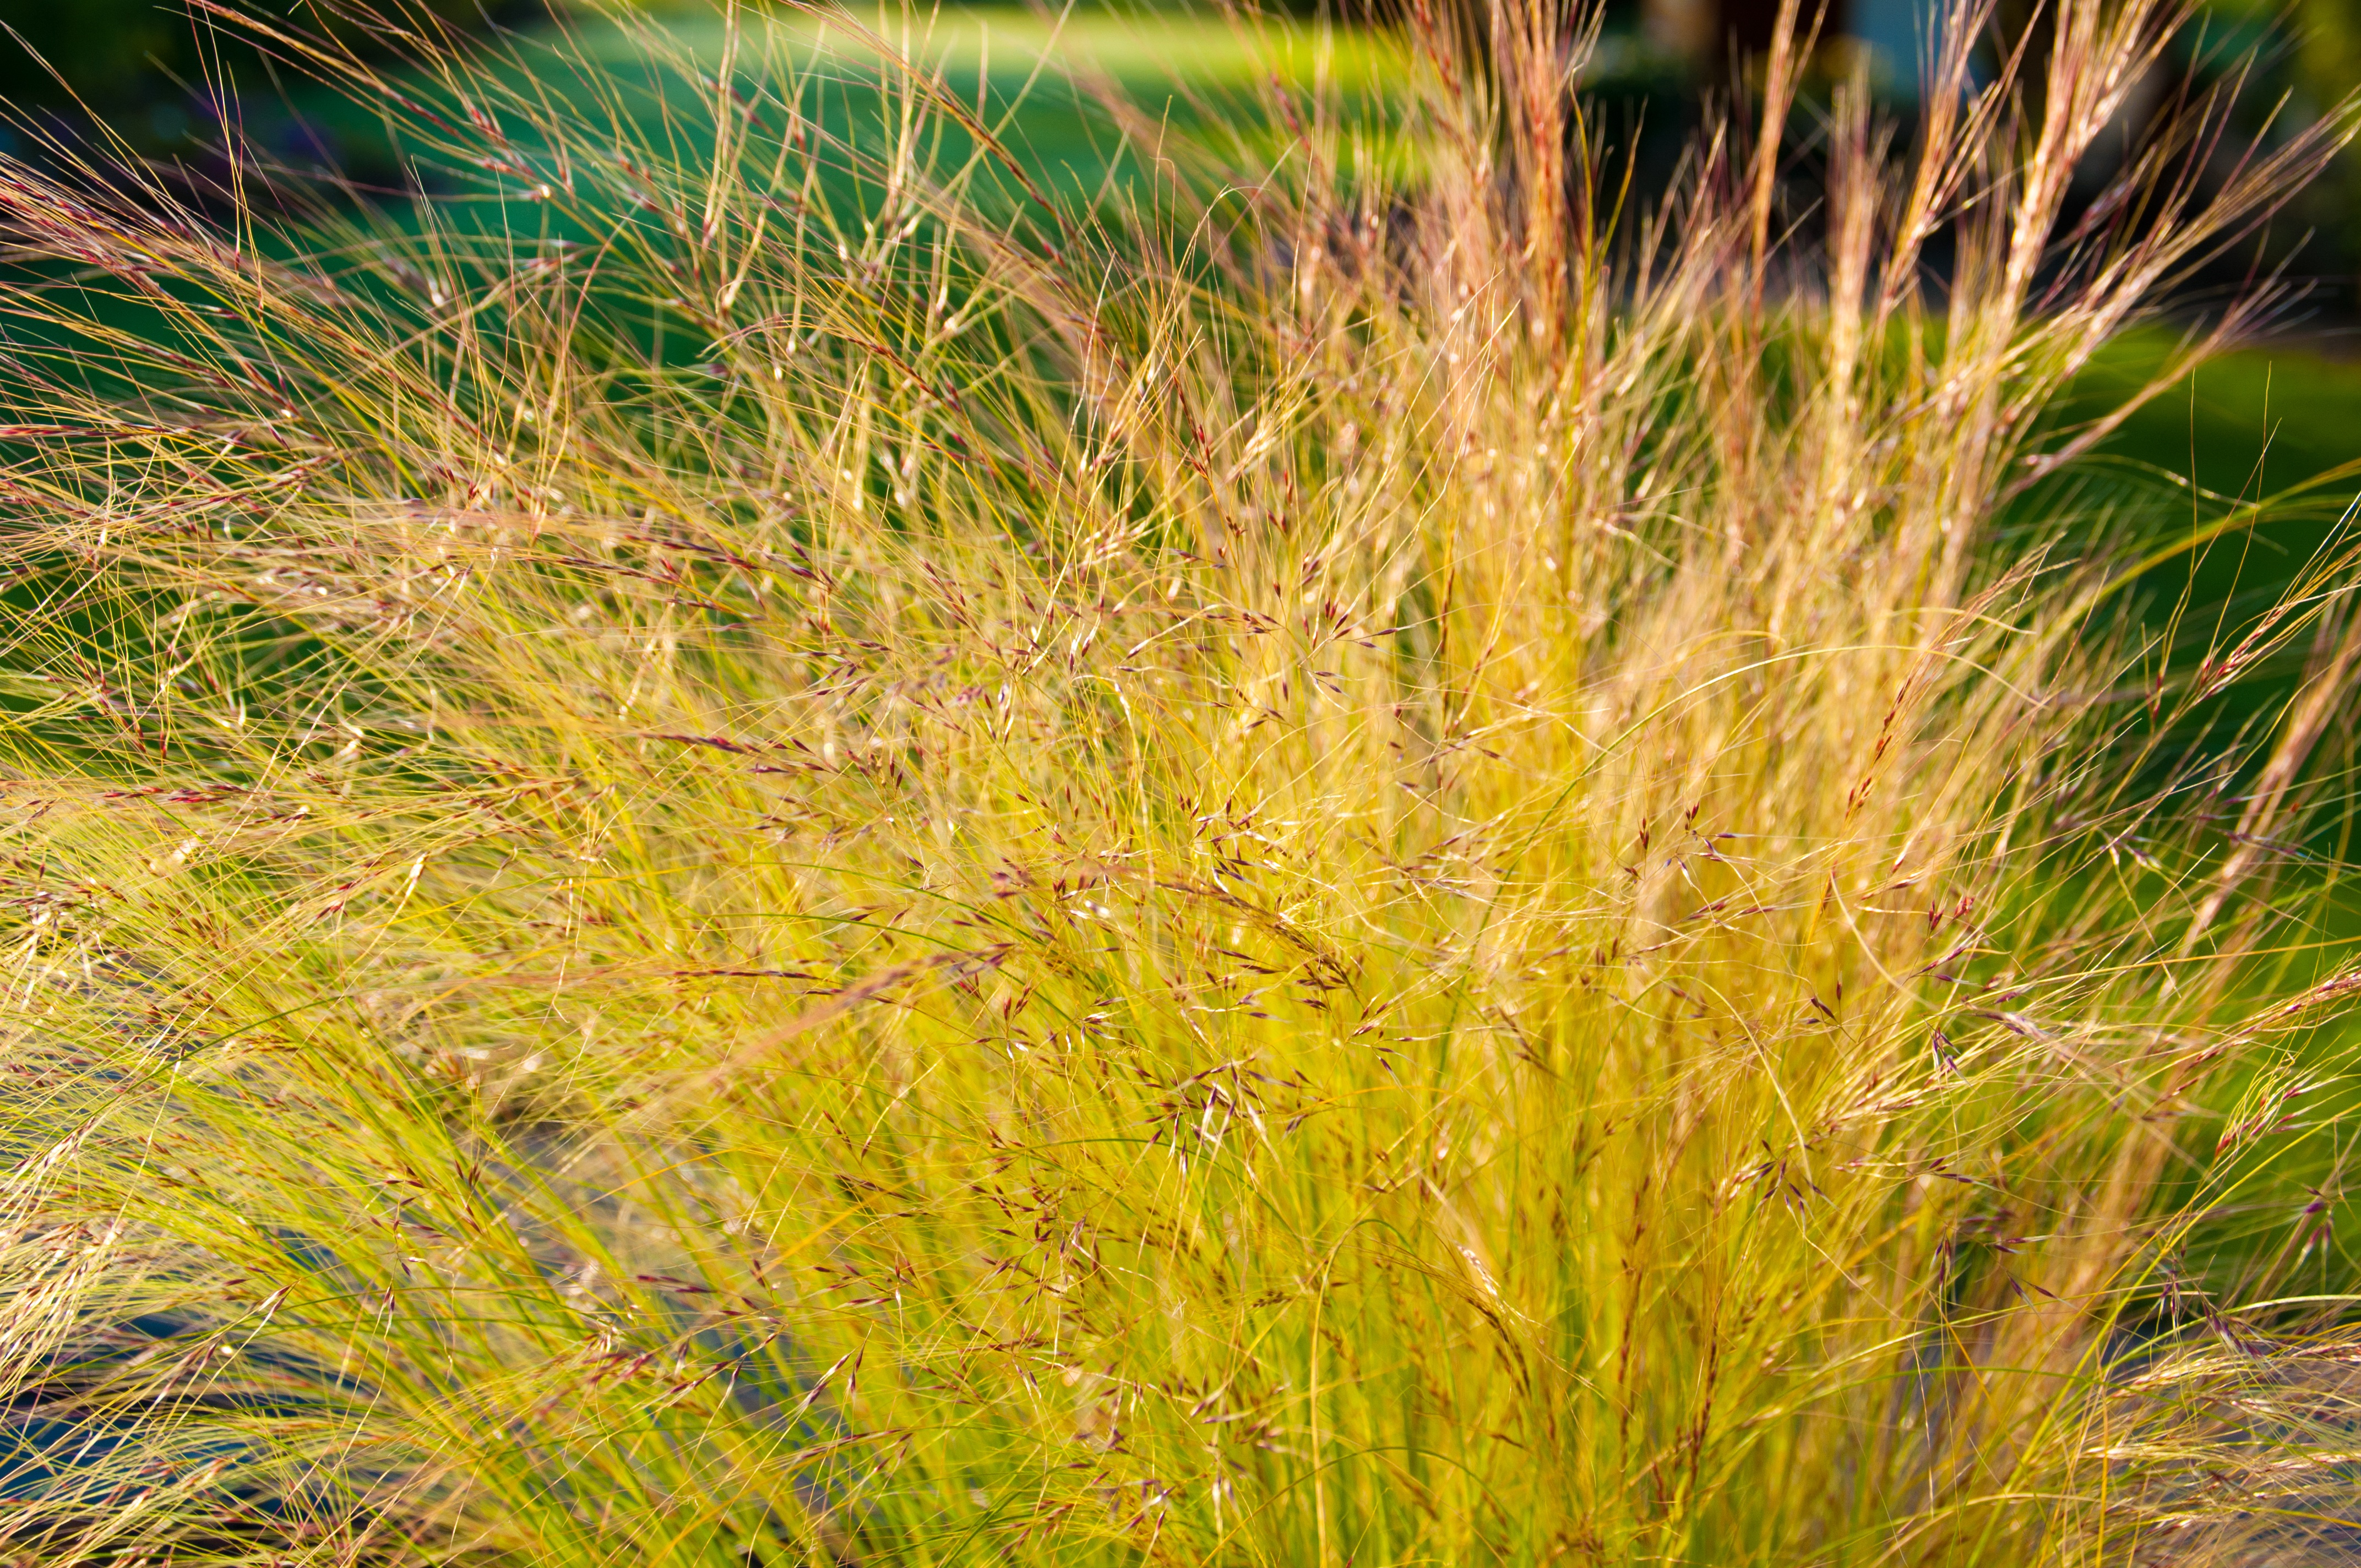
grass, plant, field, lawn, meadow, prairie, flower, botany, flora, grassland, vegetation, habitat, ecosystem, back light, halme, flowering plant, blades of grass, natural environment, grass family, land plant, phragmites, girl hair